Przewięź Lock

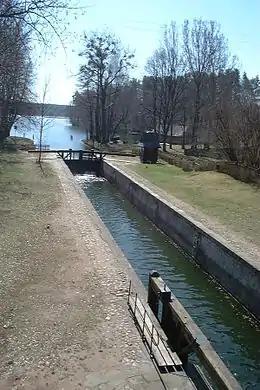
Lock

Przewięź Lock - the sixth lock on the Augustów Canal (from the Biebrza River). Located in the village Przewięź, Poland between the lakes and was built in the 1826–1827 by Lt.-Col. Eng. August Szulc. To this day, preserved in their original condition.